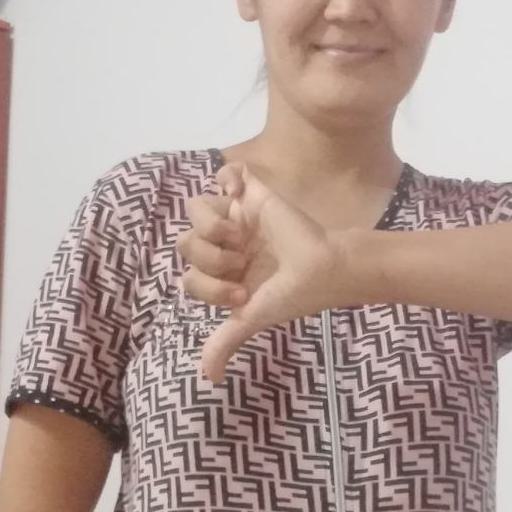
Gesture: dislike